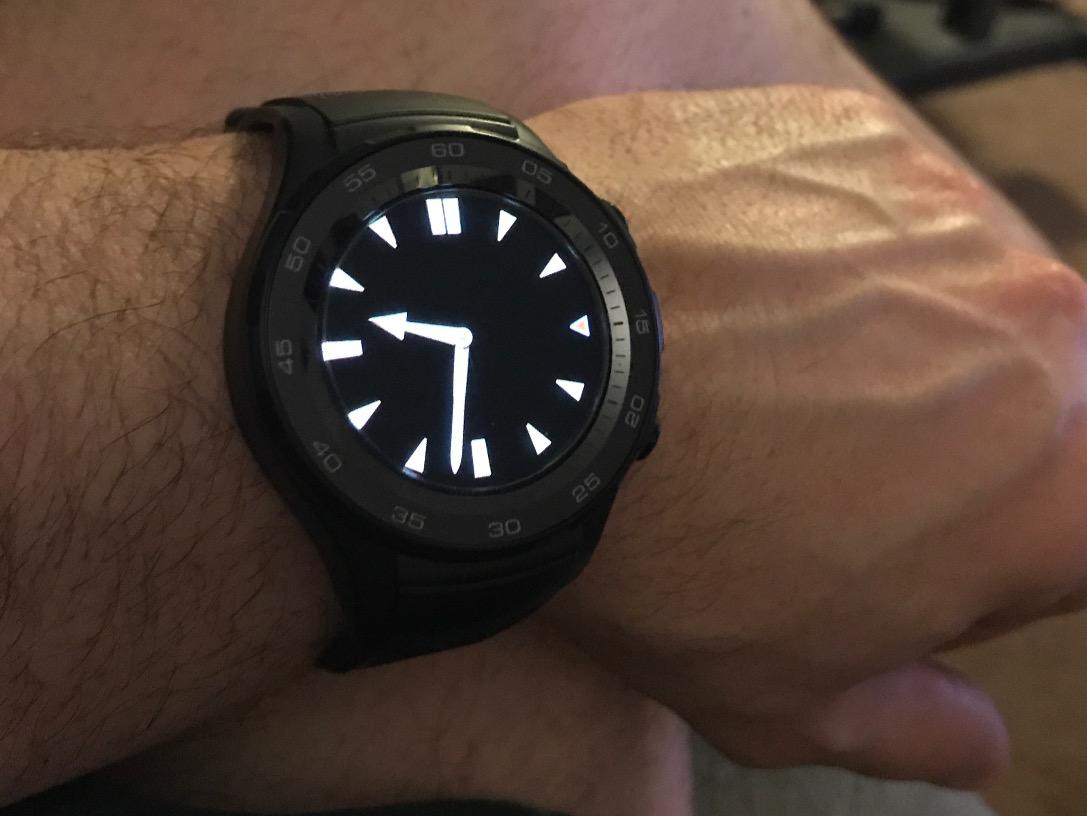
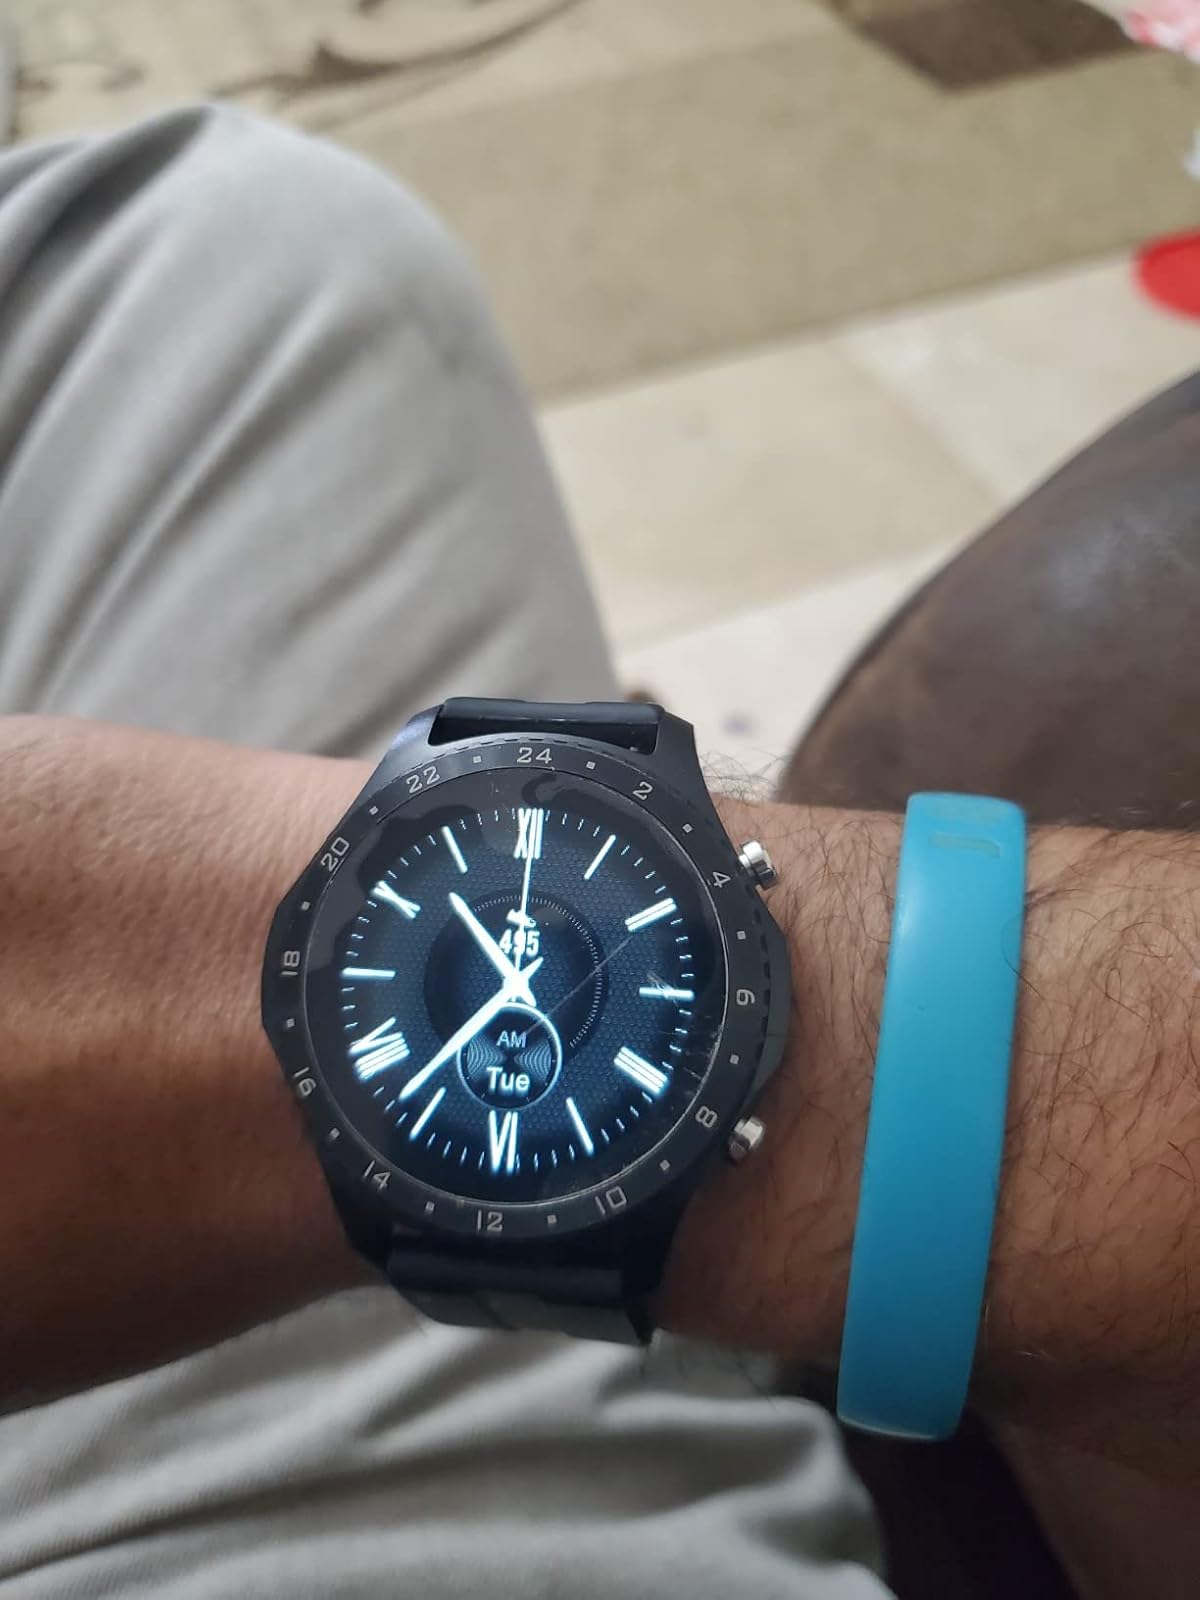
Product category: smartwatch
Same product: no